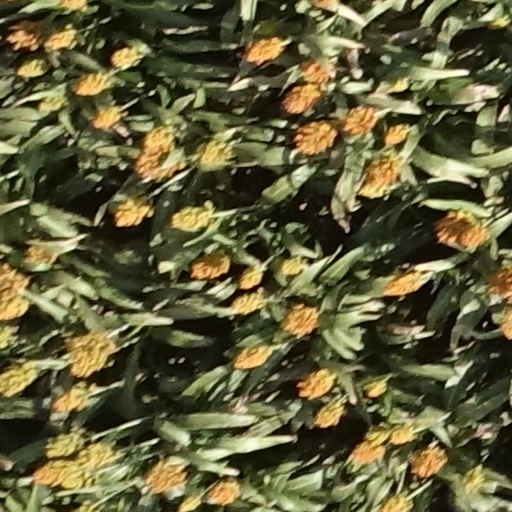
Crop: sorghum